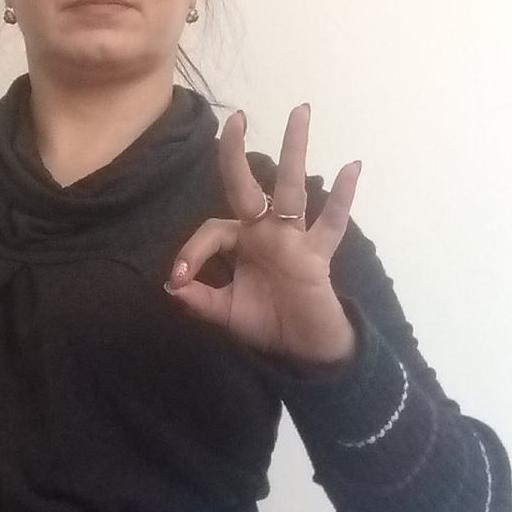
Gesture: ok